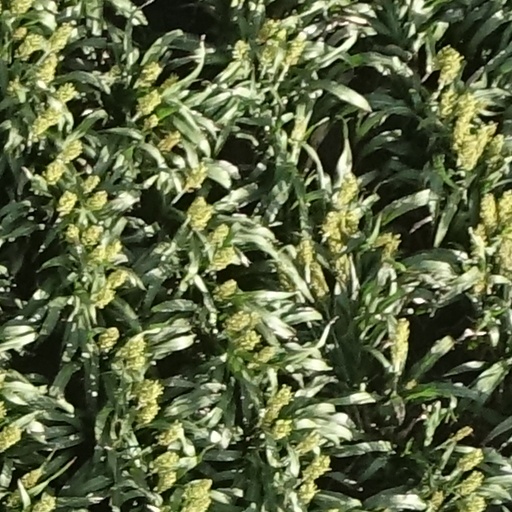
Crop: sorghum